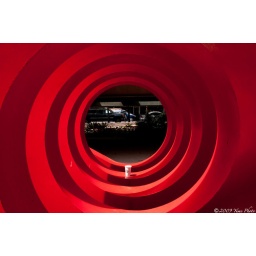
A conveniently placed Starbucks cup at the centre of the spiral at the court house in Downtown Vancouver